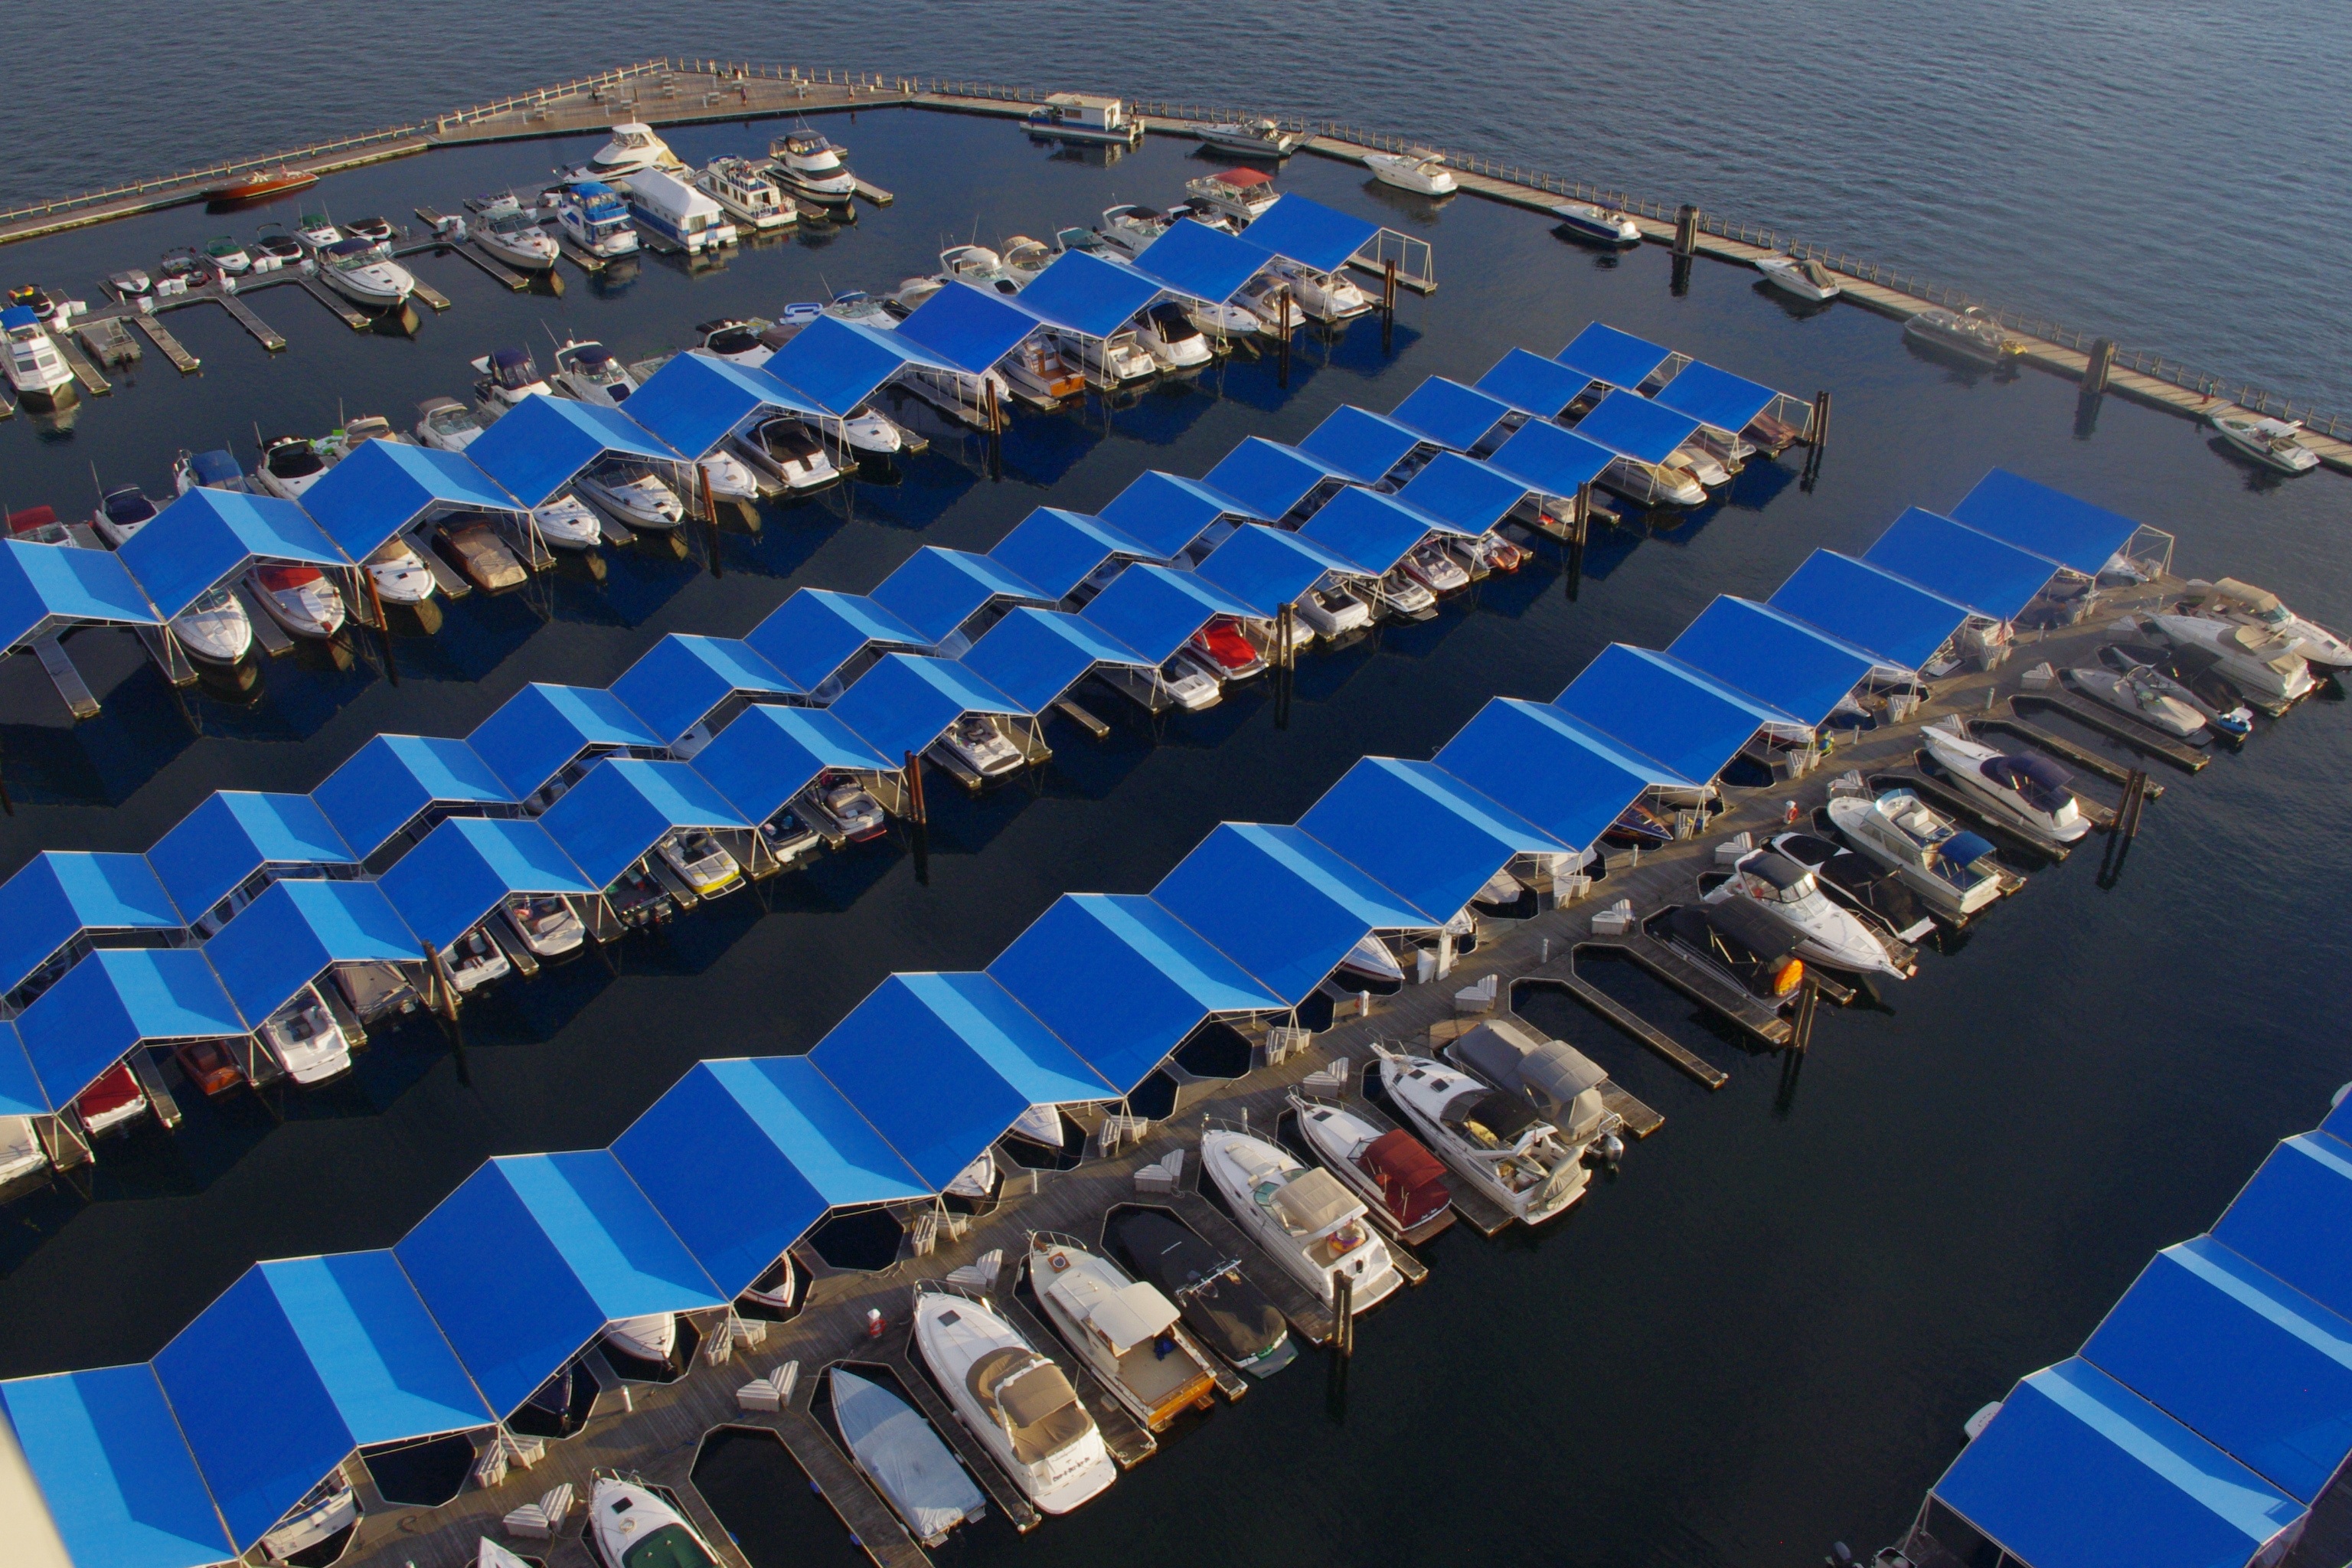
water, dock, structure, boardwalk, lake, vacation, vehicle, harbor, blue, marina, stadium, arena, boating, boats, maritime, sport venue